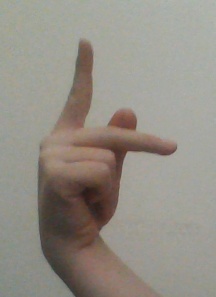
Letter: dha